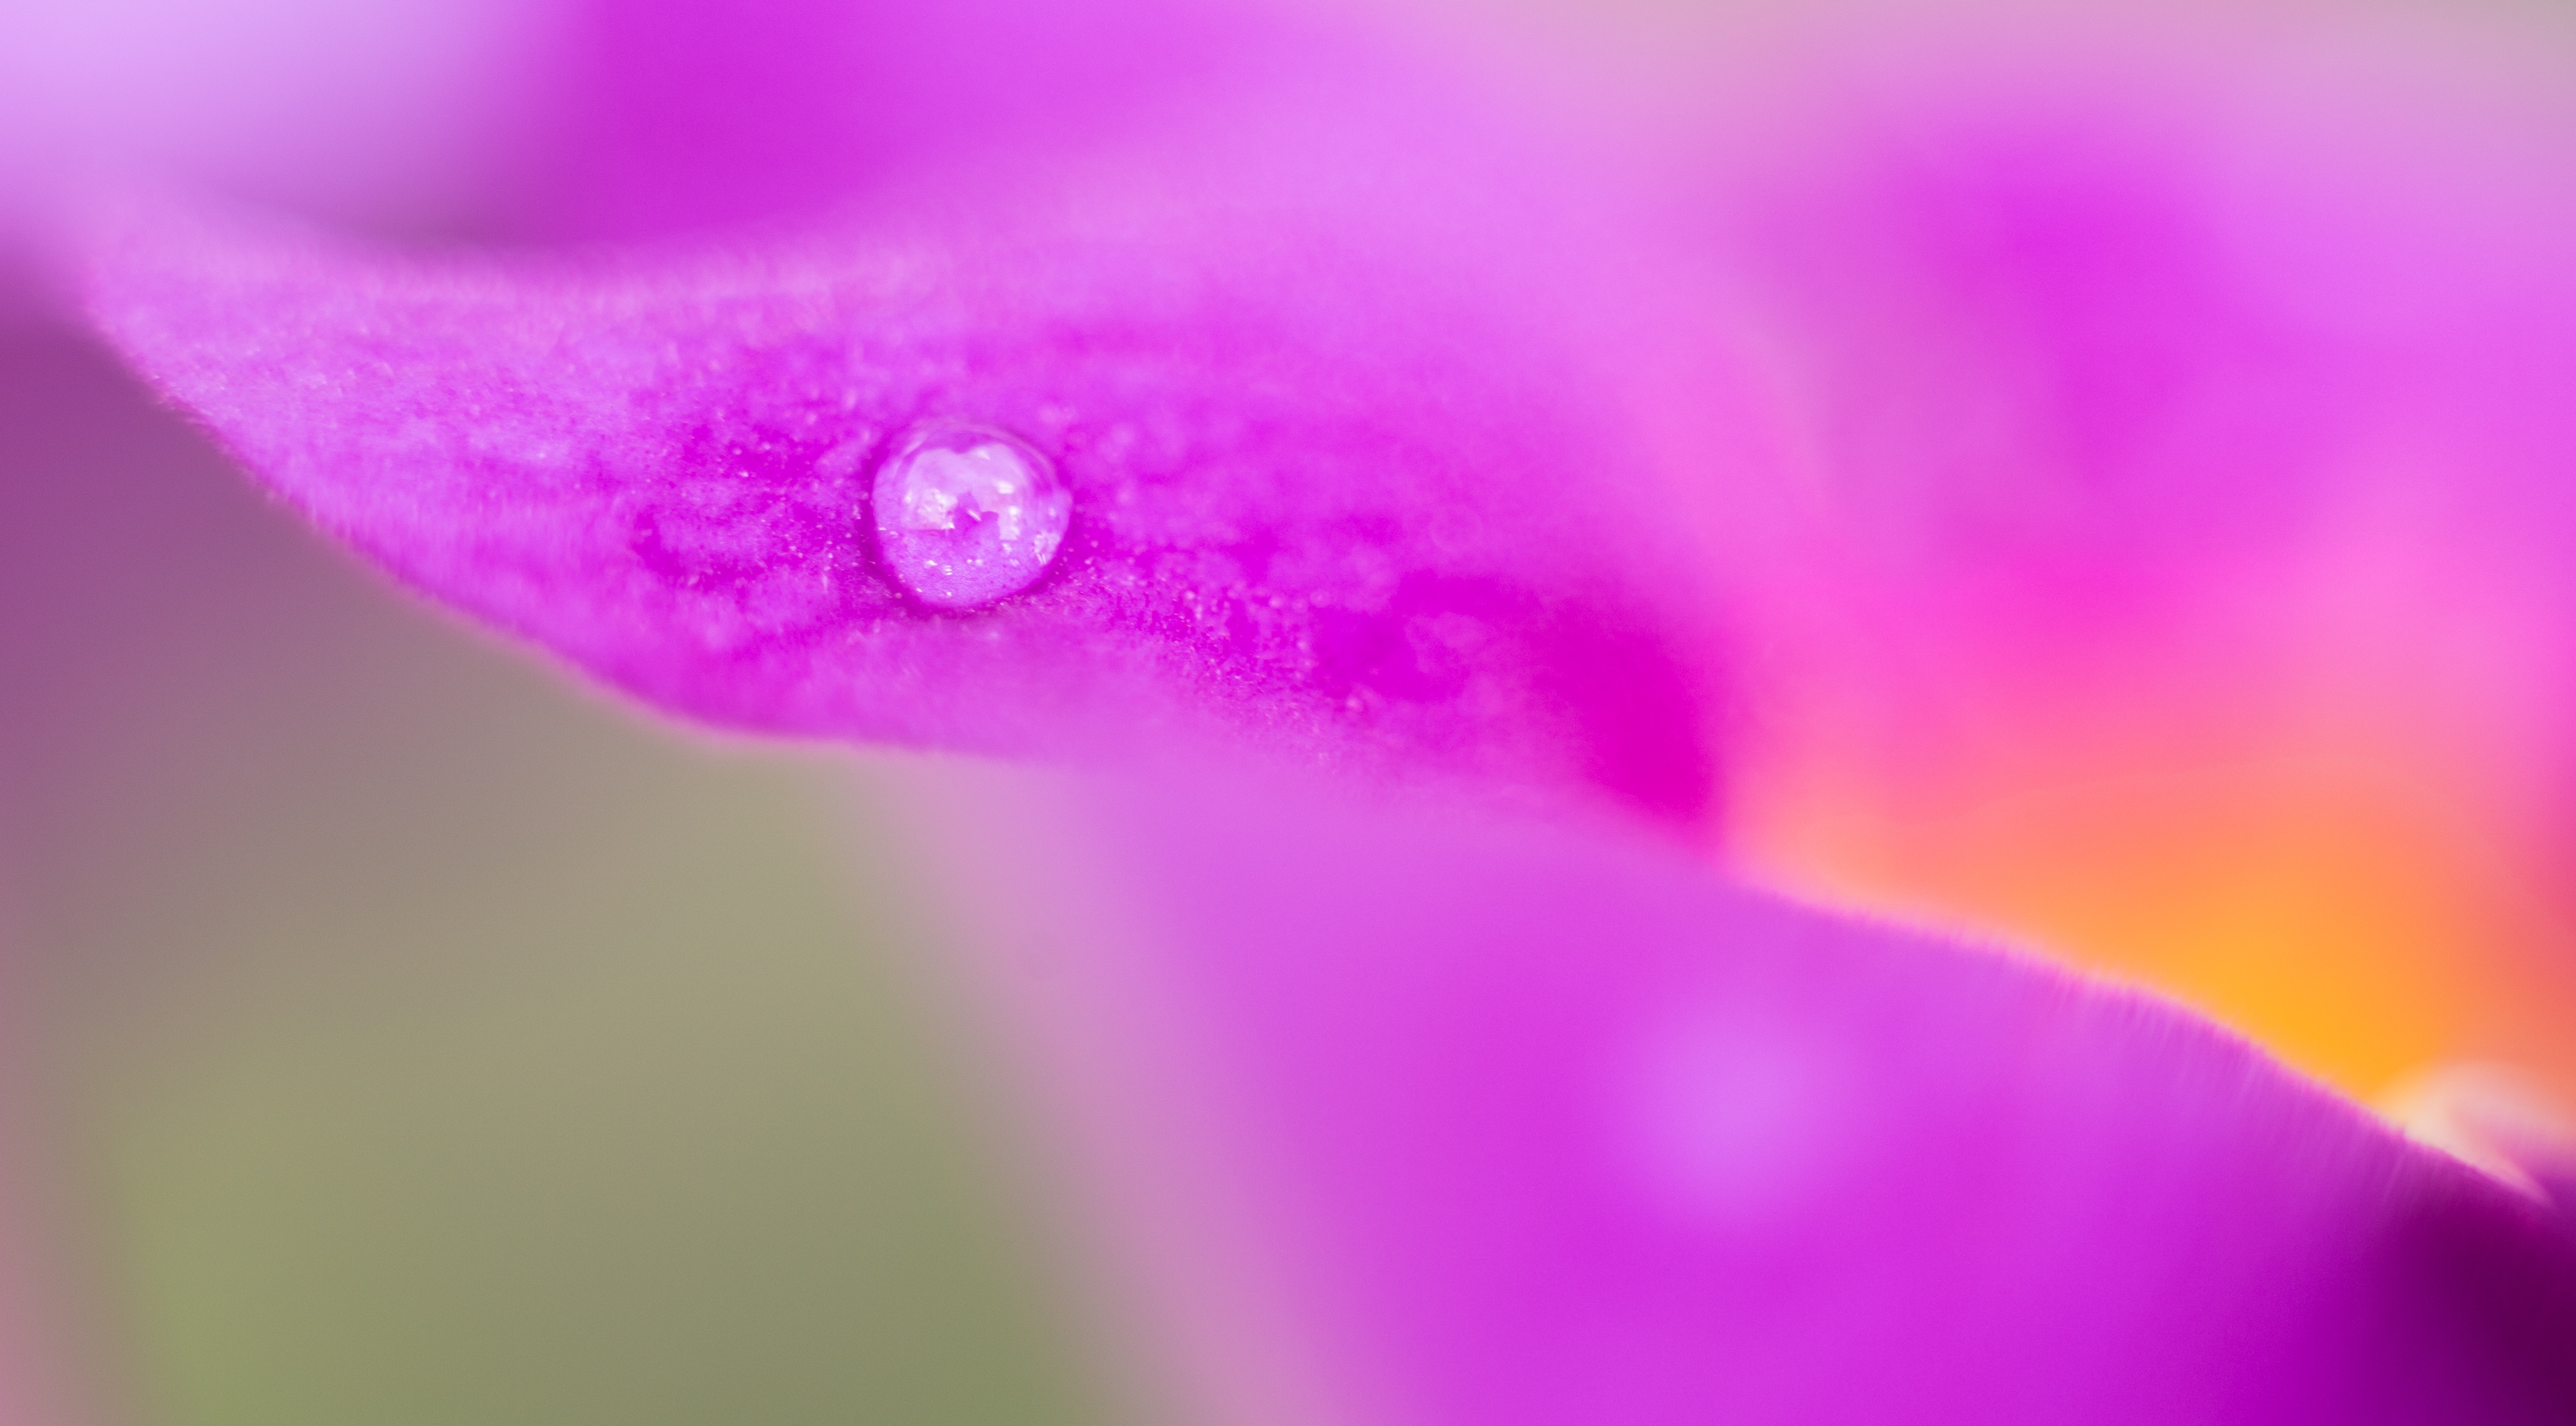
dew, plant, photography, leaf, flower, purple, petal, color, pink, close up, moisture, macro photography, computer wallpaper